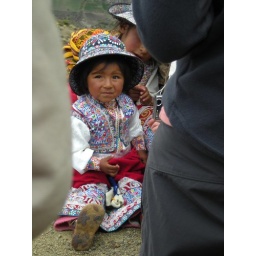
Little girl in blue